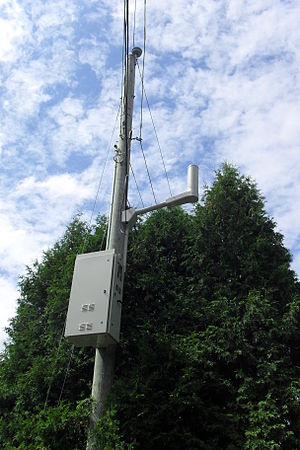
Distribueret antennesystem
En typisk DAS node i form af Videotron 3G netværk i Montreal, Quebec.
Et distribueret antennesystem er et netværk af rumligt separerede radioantennenoder forbundet til en fælles kilde via et transportmedium, som fomidler en trådløs service indenfor et geografisk område eller struktur. DAS-antenne signalstyrker er typisk ved eller under interferens signalstyrker og nodeinstallationerne er typisk små. Et distribueret antennesystem kan indsættes indendørs eller udendørs.